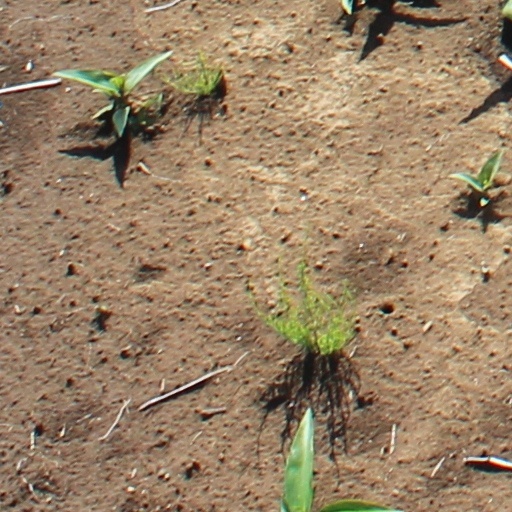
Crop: wheat